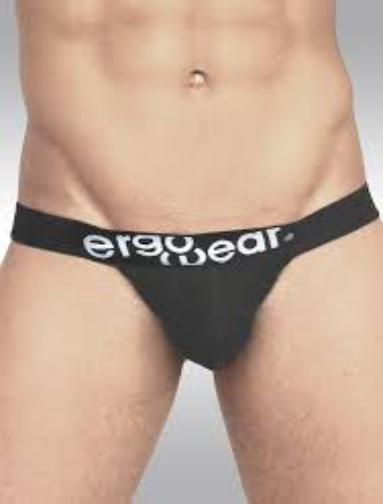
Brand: Ergowear
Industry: Clothes